Rangea

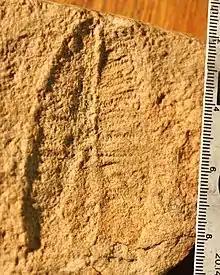
Rangea scheiderhoehni from the Ediacaran Kliphoek Member Dabis Formation on farm Aar, near Aus, Namibia

"Rangea" likely had a rigid or semi-rigid skeleton-like structure that prevented buckling or compression and maintained integrity during life. Ediacaran-style preservation is thought to have been aided by microbial mats that covered the sea floor. The high abundance of quartz found within these specimens is consistent with infilling of the organism by detrital quartz and preservation in sandstone.